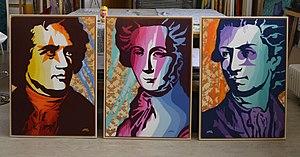
3Steps est un collectif d'art contemporain basé en Allemagne composé des frères Kai Harald Krieger and Uwe Harald Krieger et de Joachim Pitt. Le collectif vit et travaille à l'Université de Giessen en Allemagne.